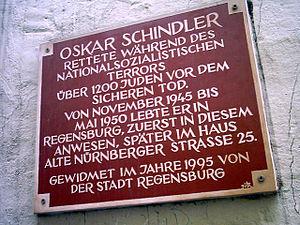
Oskar Schindler, né le 28 avril 1908 à Zwittau et mort le 9 octobre 1974 à Hildesheim, en Allemagne, est un industriel allemand.